Carol Beaumont

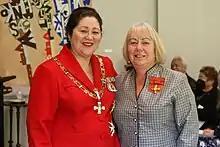
Beaumont (right), after her investiture as an Officer of the New Zealand Order of Merit by the governor-general, Dame Cindy Kiro, at Government House, Auckland, on 27 May 2022

In the 2021 Queen's Birthday Honours, Beaumont was appointed an Officer of the New Zealand Order of Merit, for services to the union movement and women's rights.